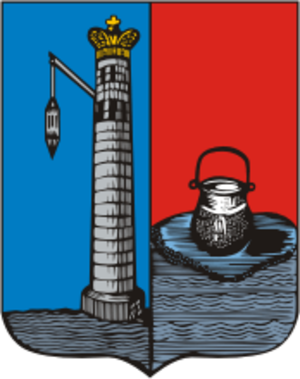
Kronstadt ou Cronstadt est une ville de Russie située sur la mer Baltique, dans la juridiction de Saint-Pétersbourg. Sa population s'élevait à 43 614 habitants en 2013.